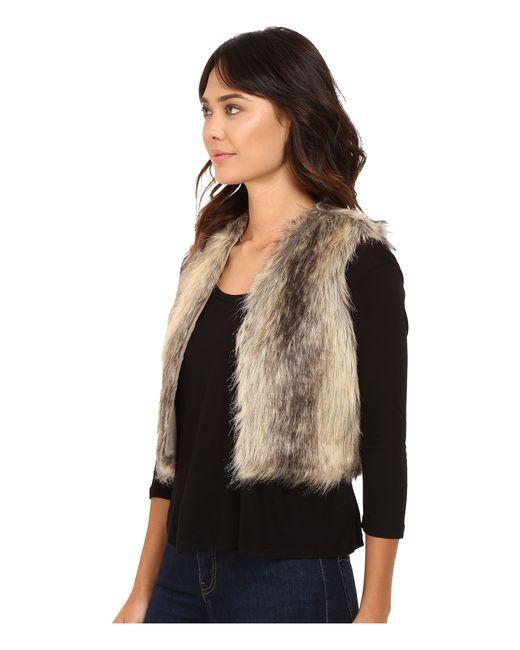
Damen lange Pelzweste ärmellose Outdoor-Weste aus Kunstpelz